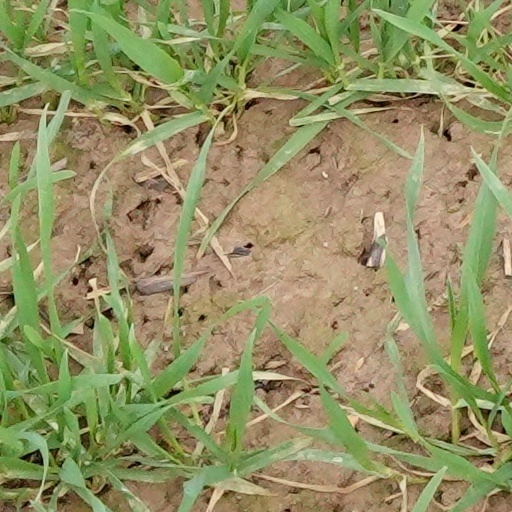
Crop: wheat